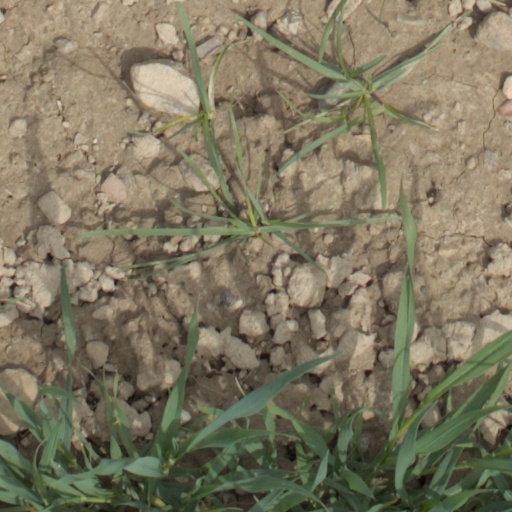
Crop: wheat